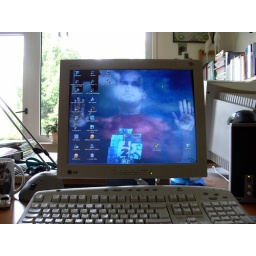
come on let me out ......    (a &amp;quot;window reflection&amp;quot; putting on the Desktop)or a window in windows (XP) ;-) .